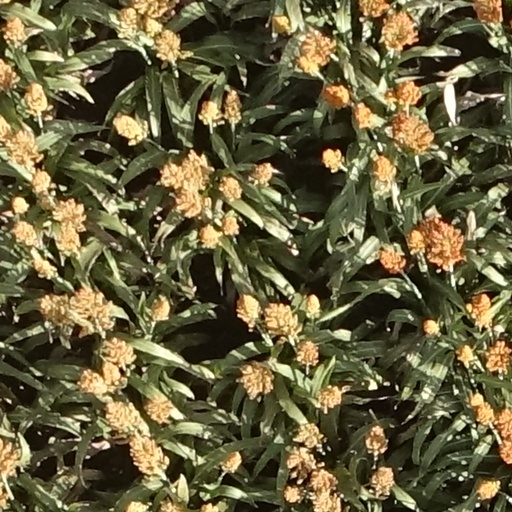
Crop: sorghum